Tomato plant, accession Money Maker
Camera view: tilt-top (135 deg); turntable rotation: 300 degrees
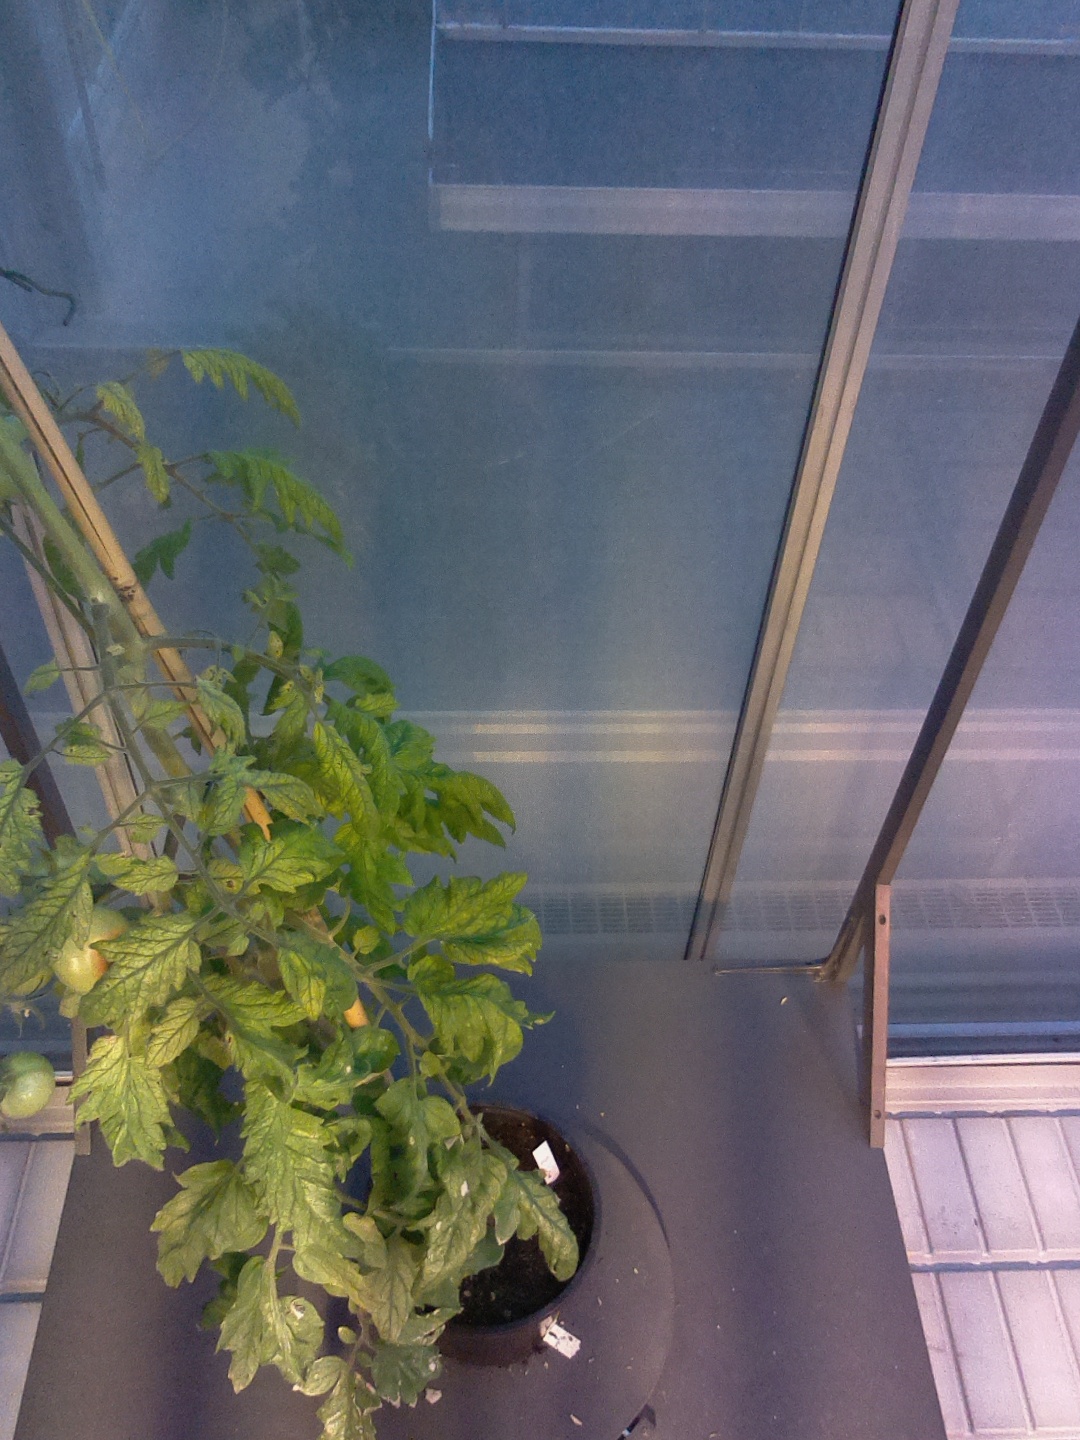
BBCH growth stage 79: 90% -100% of final fruit size